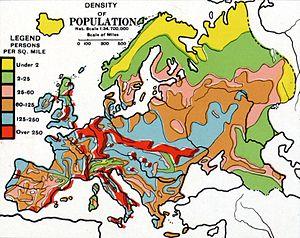
Fragment de Carte ""standard"" de l'Europe au 1/5 500 000, par Bacon, 1923. Publié par la compagnie Weber Costello."